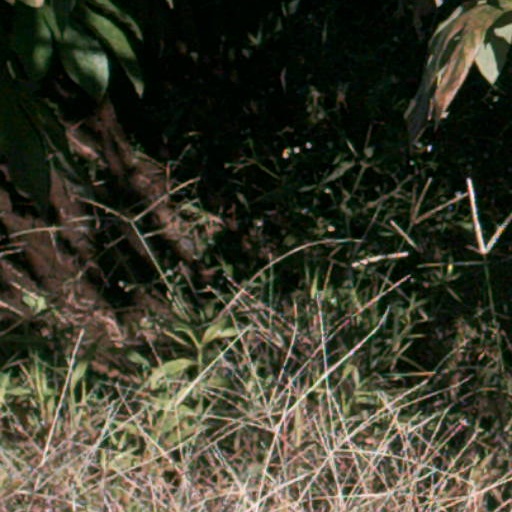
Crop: cassava